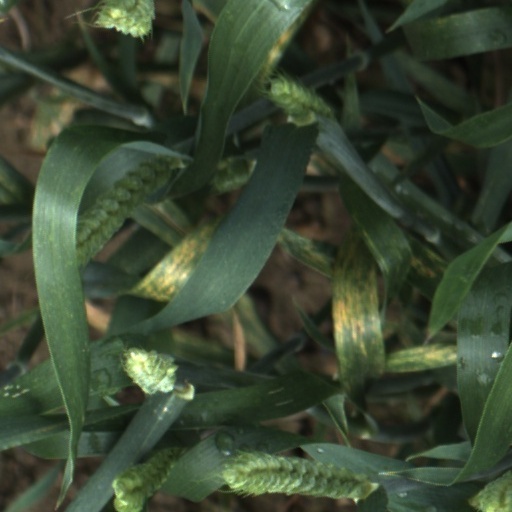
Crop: wheat